Wilhelm Lenk von Wolfsberg

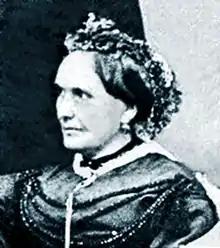
Eva Aloisia Schreher, the general's spouse in 1865

On 1 April 1854, he was appointed lieutenant colonel and chairman of the second Department of General Artillery Directorate (Director of guncotton centre). He remained in this position until he promoted, out of the ranking tour, on 19 February 1861 to brigadier general and was entrusted with the management of the Artillery Committees, then in 1862 followed the appointment as national director of artillery in Vienna.